Marian Gorynia

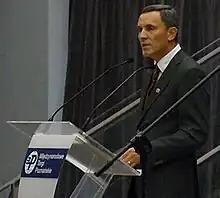
Gorynia in 2010

Marian Gorynia (born 7 October 1956) is a Polish economist and professor. He is the rector of the University of Economics in Poznań.